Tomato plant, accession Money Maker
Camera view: tilt-top (135 deg); turntable rotation: 330 degrees
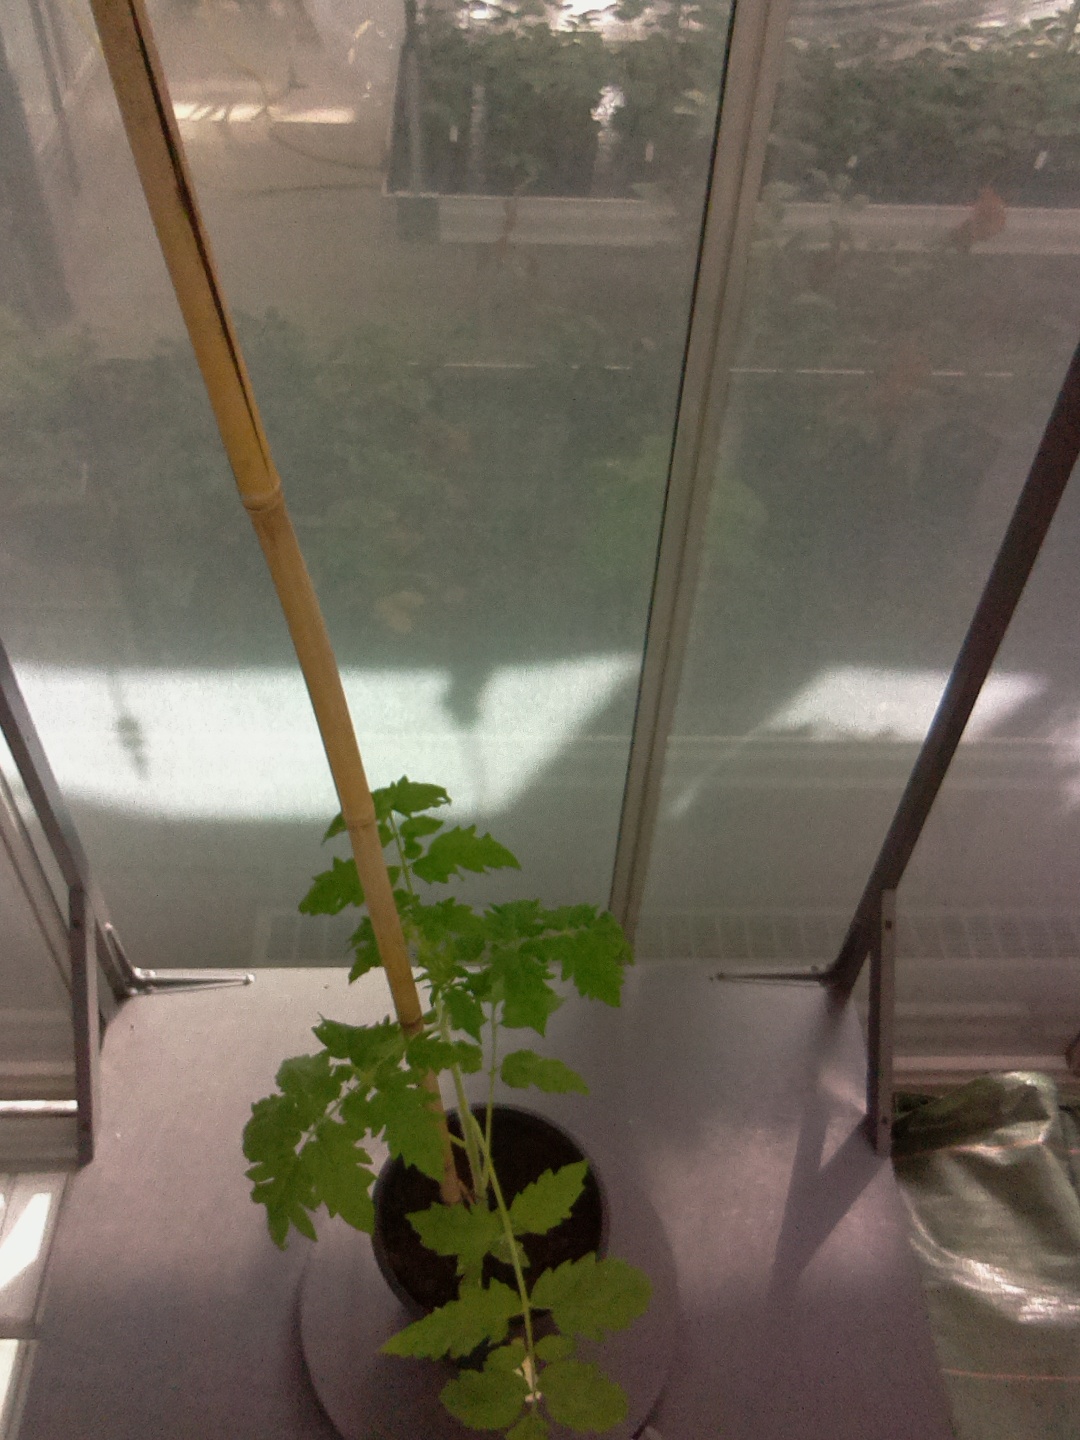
BBCH growth stage 14: 8 of true leaves visible